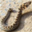
Label: snake